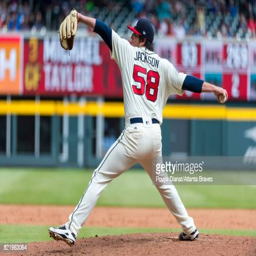
baseball player pitches against sports team won 32